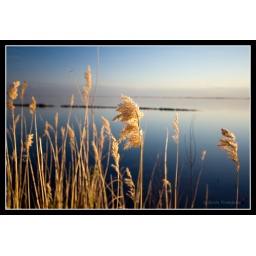
Some tall grass near the water at Jackfish Lake, SK. This was taken at the public (but not well known) beach.